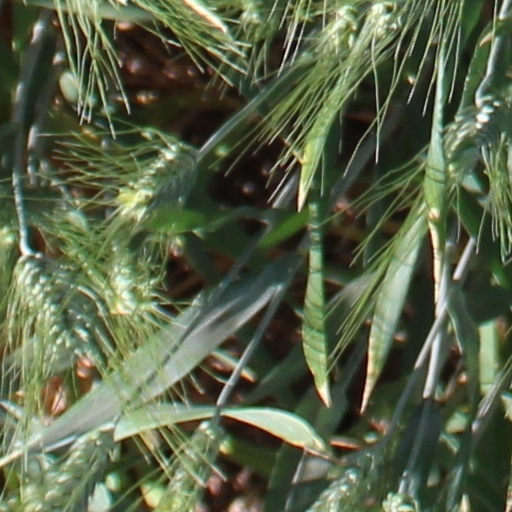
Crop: wheat